Blood Reign: Curse of the Yoma

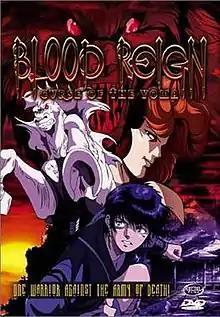
Cover of "Blood Reign: Curse of the Yoma" as released by ADV Films

, also known as Curse of the Undead: Yoma, is a Japanese manga written and illustrated by Kei Kusunoki. The manga was serialized in Shueisha's manga magazine "Ribon Original" from 1985 to 1986. The individual chapters were collected into a one-shot "bound volume" by Shueisha on February 18, 1998. The manga was adapted into an original video animation by Takashi Anno.